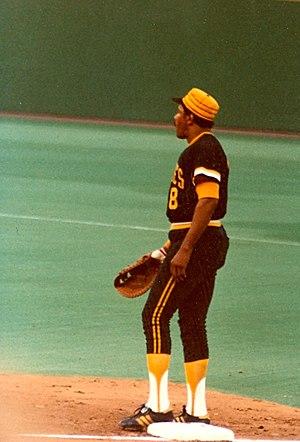
La Série mondiale 1979 était la 76ᵉ série finale des Ligues majeures de baseball. Elle a débuté le 10 octobre 1979 et opposait les champions de la Ligue nationale, les Pirates de Pittsburgh, aux champions de la Ligue américaine, les Orioles de Baltimore.